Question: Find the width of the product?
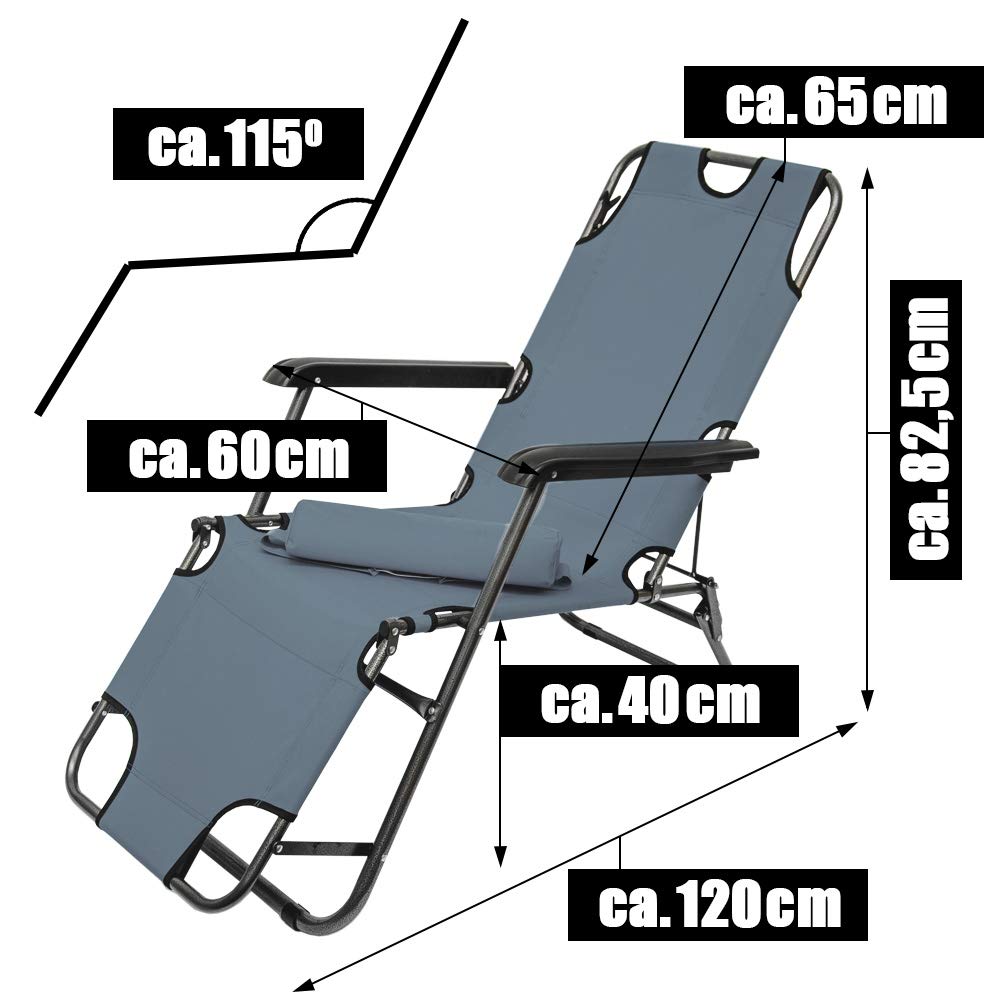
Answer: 60.0 centimetre